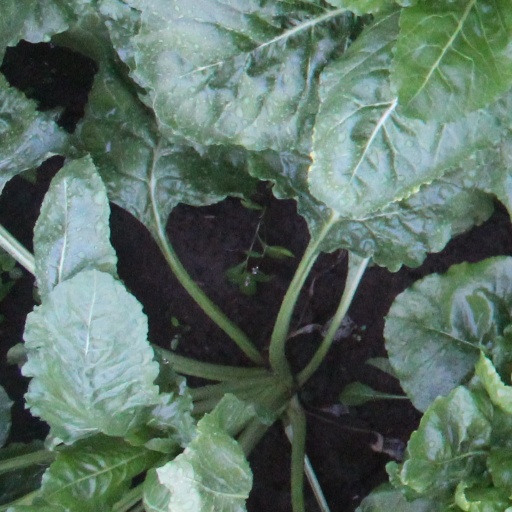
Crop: sugar beet